Hitman (2016 video game)

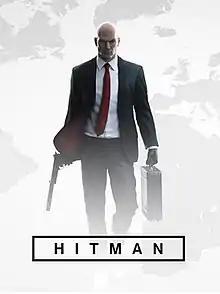
Cover featuring Agent 47

Hitman is a 2016 stealth video game developed by IO Interactive and published by Square Enix. The game, which has six episodes, is the sixth mainline entry in the "Hitman" franchise, the first installment of the "World of Assassination" trilogy, and the successor to "" (2012). The single-player story follows genetically engineered assassin Agent 47 as he goes on a worldwide adventure and solves a mysterious series of seemingly unconnected assassinations. "Hitman" features a number of large, open-ended sandboxes that Agent 47 can freely explore. The game presents the player with various assassination opportunities, many of which are unconventional. IO Interactive introduced a "live component" to the game with new content being regularly delivered in downloadable form.